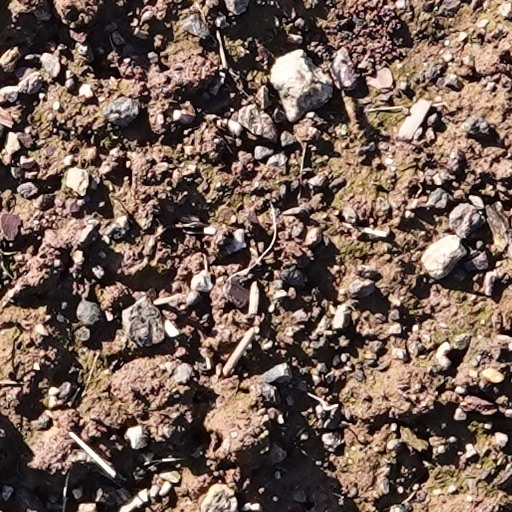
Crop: wheat